Shaun Caton

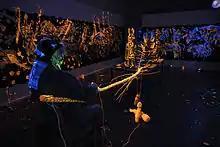
Shaun Caton, 2011

Shaun Caton is a British performance artist and painter, who has created over 280 live performances worldwide since the early 1980s. Often characterised by extreme duration (some performances have lasted 3 weeks) or brevity (some performances just 17 minutes), his works incorporate the installation of ancient and organic items, with the making of gigantic paintings, often illuminated by ultraviolet lighting. These works strongly reflect prehistoric or apocalyptic imagery.